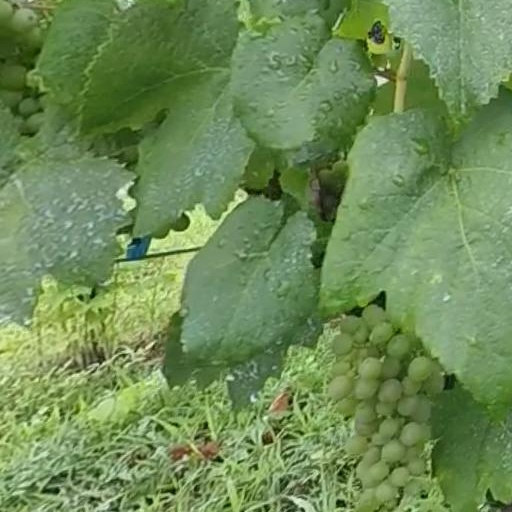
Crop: grape